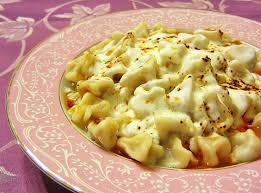
Yemek: manti